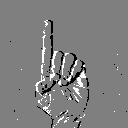
ASL letter: d